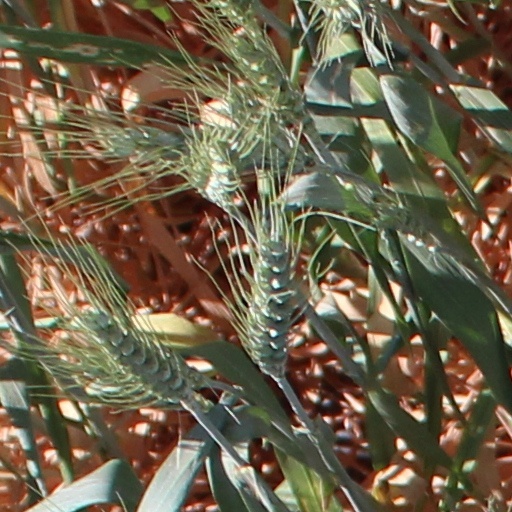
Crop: wheat